Rice production in Vietnam

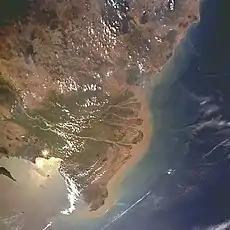
Mekong River Delta – an aerial view

In the geographical region of Vietnam which has a total land area of 33 million ha, there are three ecosystems that dictate rice-growing culture. These are: the southern delta that dominates rice coverage which has a warm and humid climate throughout the year with sunshine, the northern delta with tropical monsoon area with cold winters with rainfed and flood prone rice varieties; and highlands of the north which has upland rice varieties; and the percentage distribution of area grown in the three ecosystems are 60, 32 and 8 respectively.